Giannitsa Lake

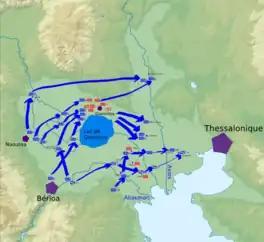
Map depicting the Battle of Giannitsa around the lake.

Giannitsa Lake, also known as Loudias Lake is a former post-glacial lake in Central Macedonia, Greece, south of the town of Giannitsa and north of Gidas (later renamed Alexandreia). It or the surrounding marshland were sometimes called Borboros 'slime' or Borboros Limen. Shallow, swampy, and variable-sized, it was drained from 1928 to 1932 and became agricultural land.